Frank Marty

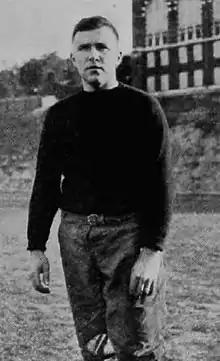
Marty pictured in "The Cincinnatian 1918", Cincinnati yearbook

Francis Curry Marty (November 12, 1889 – August 6, 1950) was an American college football player and coach. He served as the head football coach at the University of Cincinnati for one season, in 1917, compiling a record of 0–6. Marty also played golf and tennis. He was later president of the General Paper Corporation.